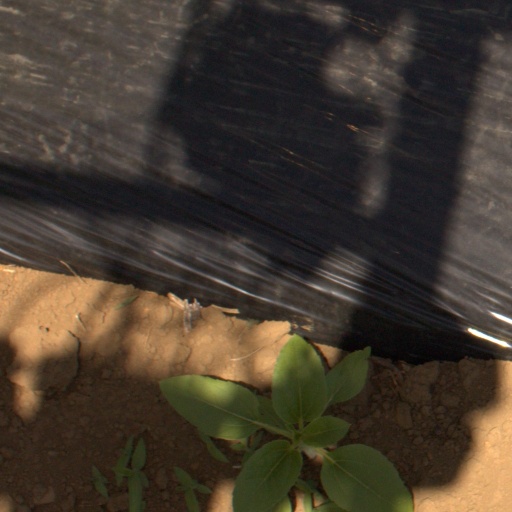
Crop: Jerusalem artichoke